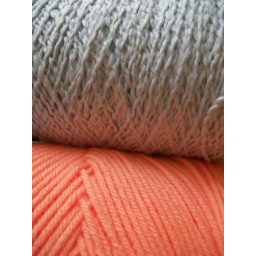
Cotton Clouds Softball .75 in pale blue and Pound of Love in orange